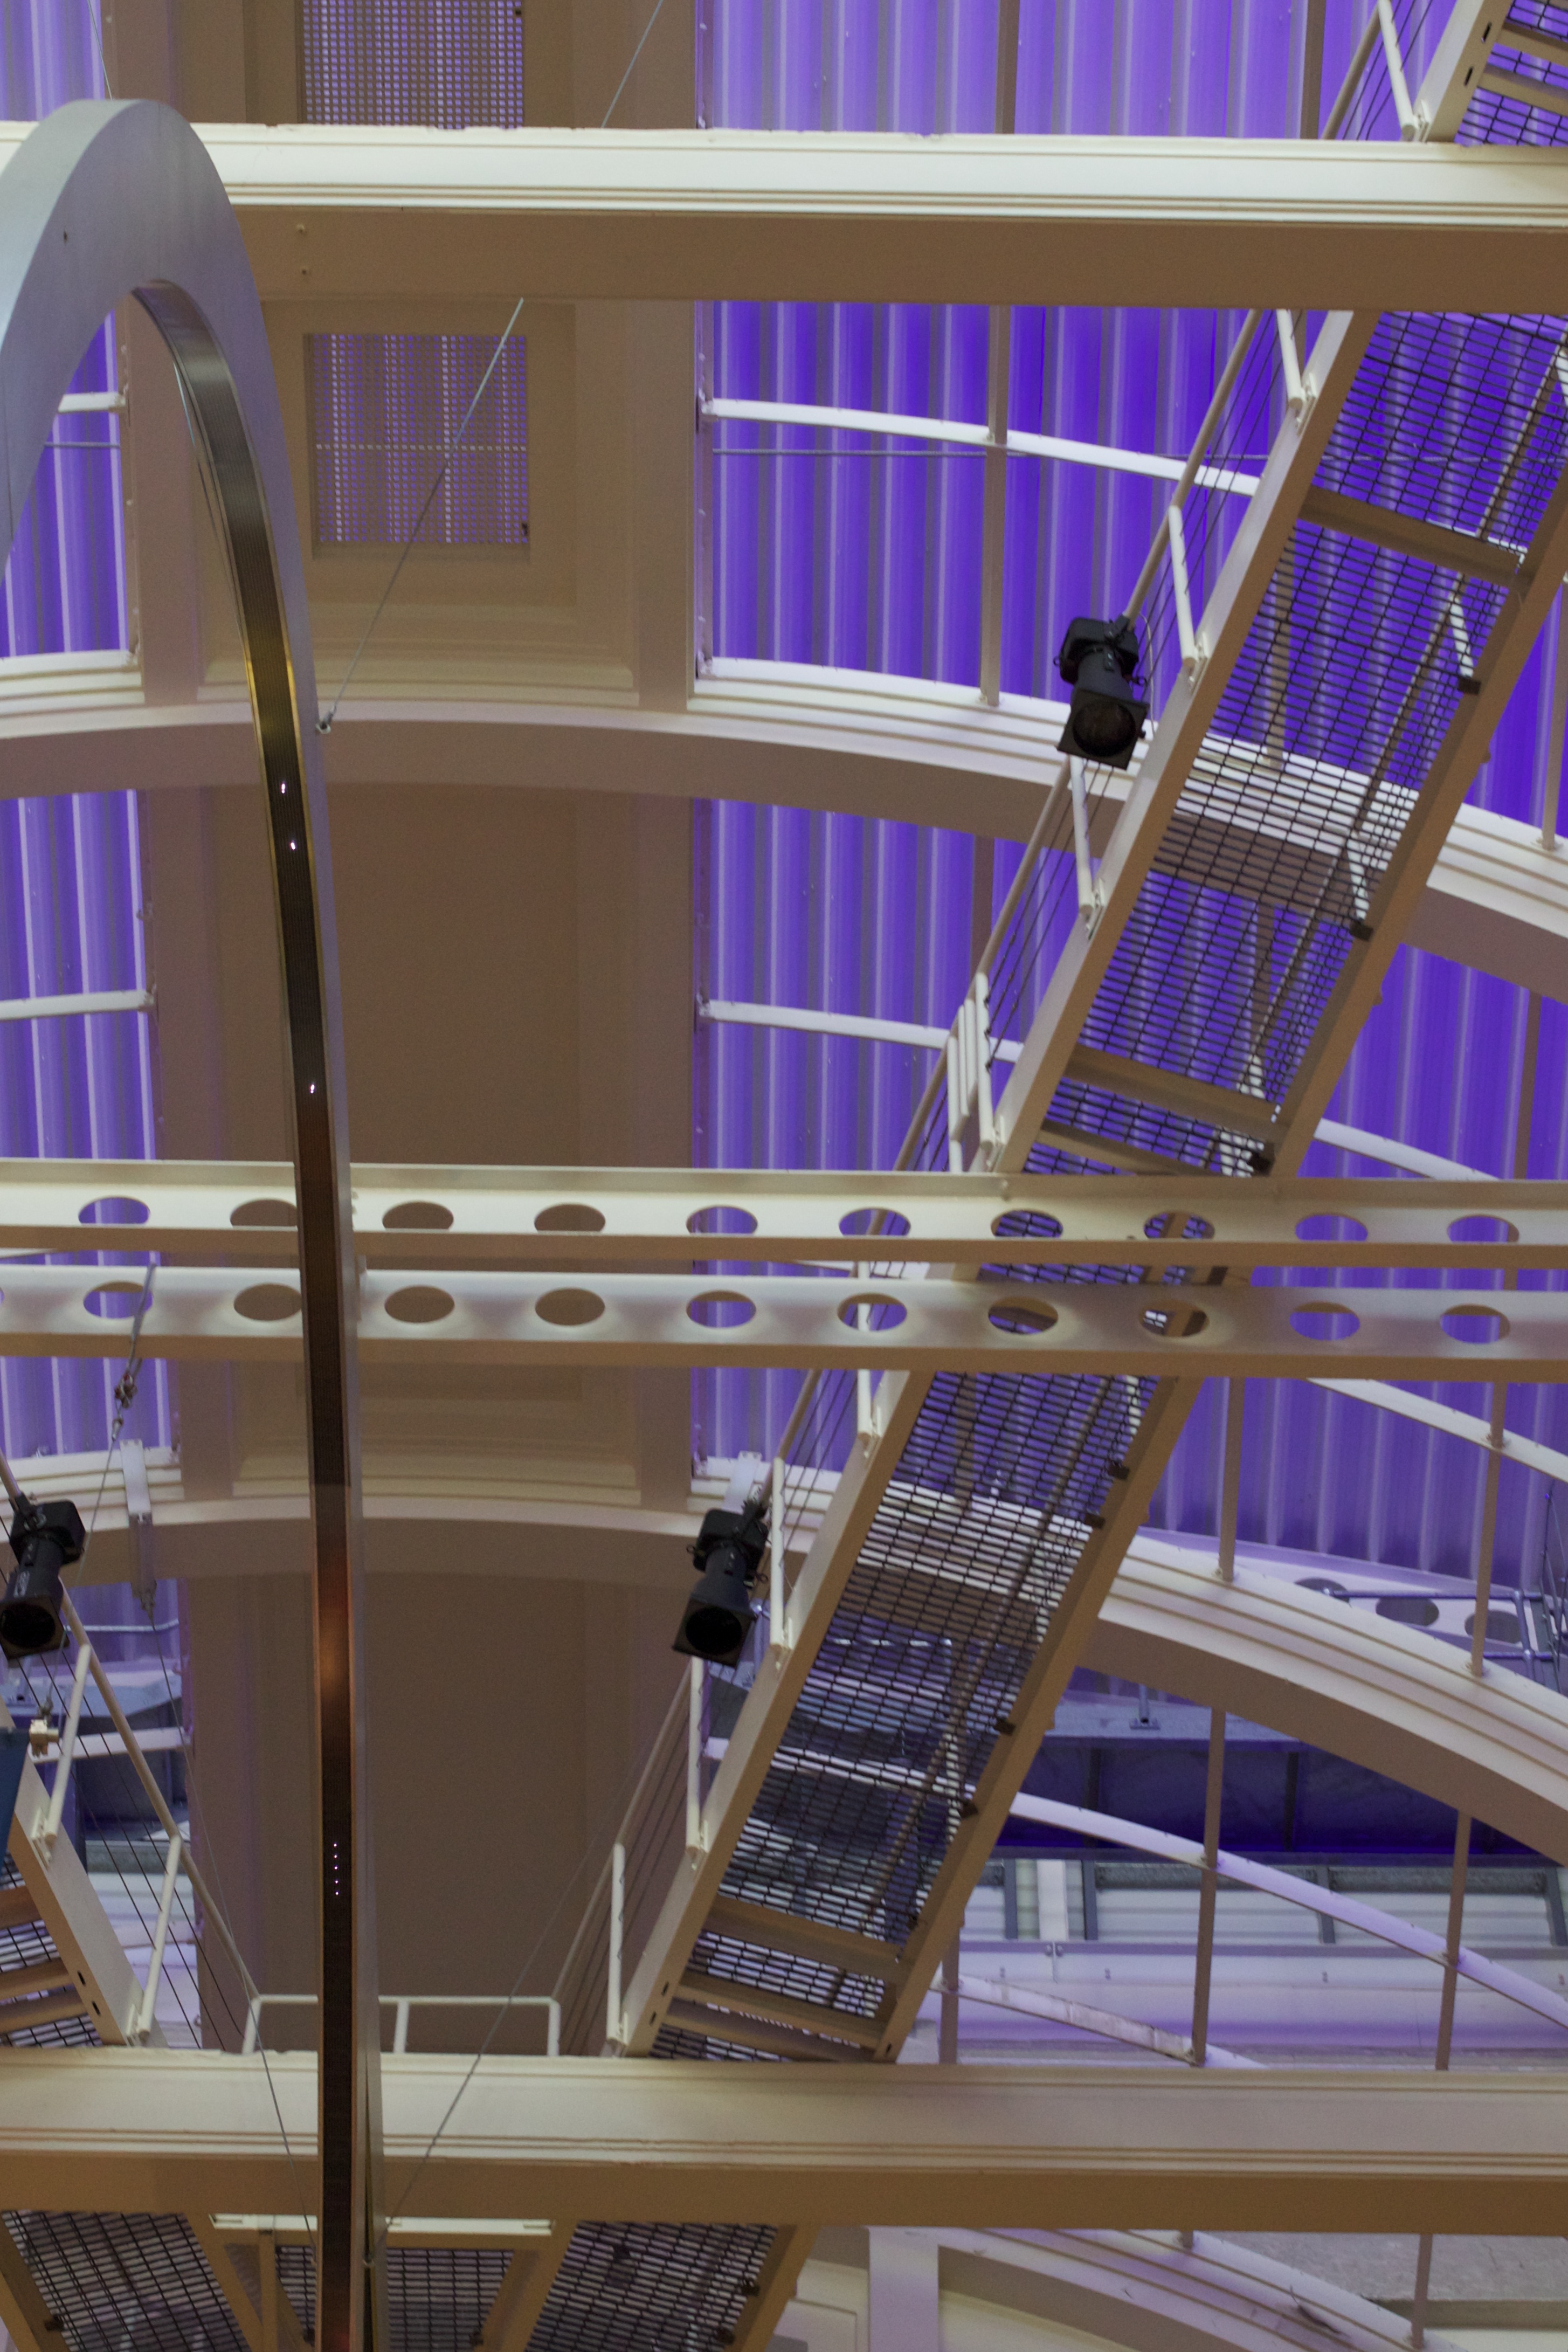
interior design, handrail, stairs, window covering